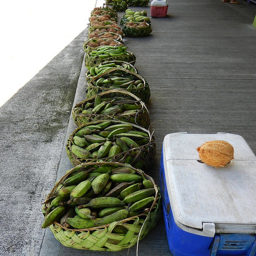
some veggies sitting in bowls along a curb
Weaved baskets are holding plantains along the edge of a concrete path.
Baskets full of fruit lined on curb with several coolers nearby.
There are several baskets filled with bananas on a sidewalk.
a vegetable by cucumbers surrounded sitting on a blue cooler